Duke of Exeter's daughter

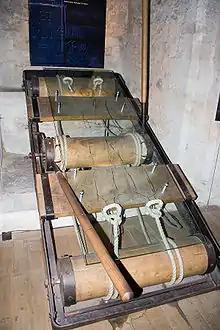
A torture rack, photographed in the Tower of London, England.

The Duke of Exeter's daughter was a torture rack in the Tower of London. Its presence is said to have been due to Henry Holland, 3rd Duke of Exeter, constable of the Tower in 1451, whence it got its name.